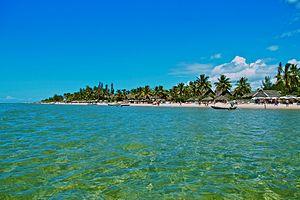
Vue sur la Plage de Foulpointe
Toamasina qui signifie « qui semble salé » en malgache est une grande ville portuaire de l'Est de Madagascar, chef-lieu éponyme de la province de Toamasina et de la région de l'Est, située à 353 km au nord-est de la capitale, Antananarivo. Son aire urbaine est estimée à 300 813 habitants en 2014.
Foulpointe, est une commune rurale de Madagascar située dans la province de Toamasina.